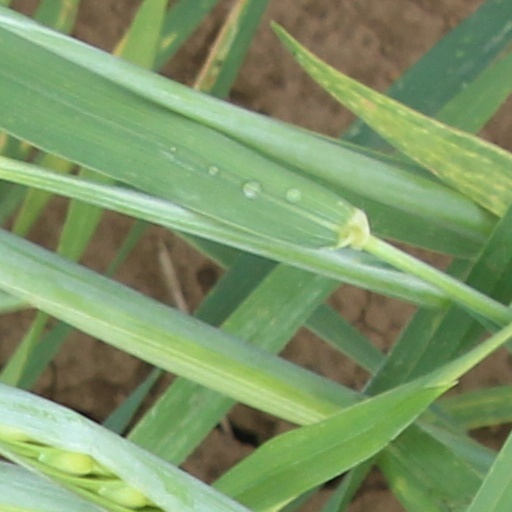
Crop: wheat